The Morisco (novel)

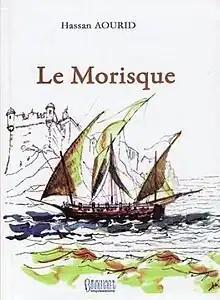
French edition

The Morisco is the 2011 novel by the Moroccan novelist, historian, and politician, Hassan Aourid It was published by Dar Abi Raqraq publishing in Rabat. The novel is a historical tragedy that was originally written in French under the title "Le Morisque". The novel consists of 300 pages. It was translated into Arabic by the Moroccan writer and novelist, Abdel Karim Jouieti, and it was printed by the Arab Cultural Center. The author stated that he wrote (The Morisco) in French, and he wished it got translated into Spanish because it is relevant to the Spaniard, but that did not happen, despite signing a contract with a Spanish translating publisher, due to financial obstacles.